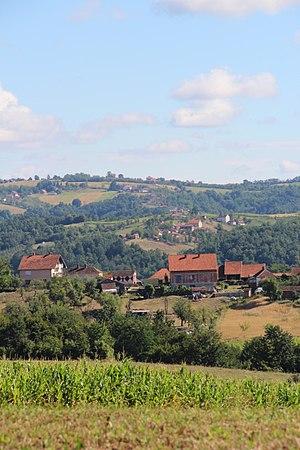
Beomužević est un village de Serbie situé sur le territoire de la Ville de Valjevo, district de Kolubara. Au recensement de 2011, il comptait 457 habitants.